Combe Down

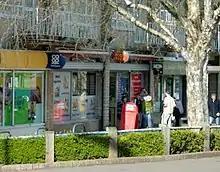
Bradford Road Post Office and store

Combe Down has many local amenities including schools, churches, shops, local societies and pubs. It has two allotment sites: 64 plots on a privately owned site at Church Road, established in 1895, and ten plots at Foxhill owned by the parish council.